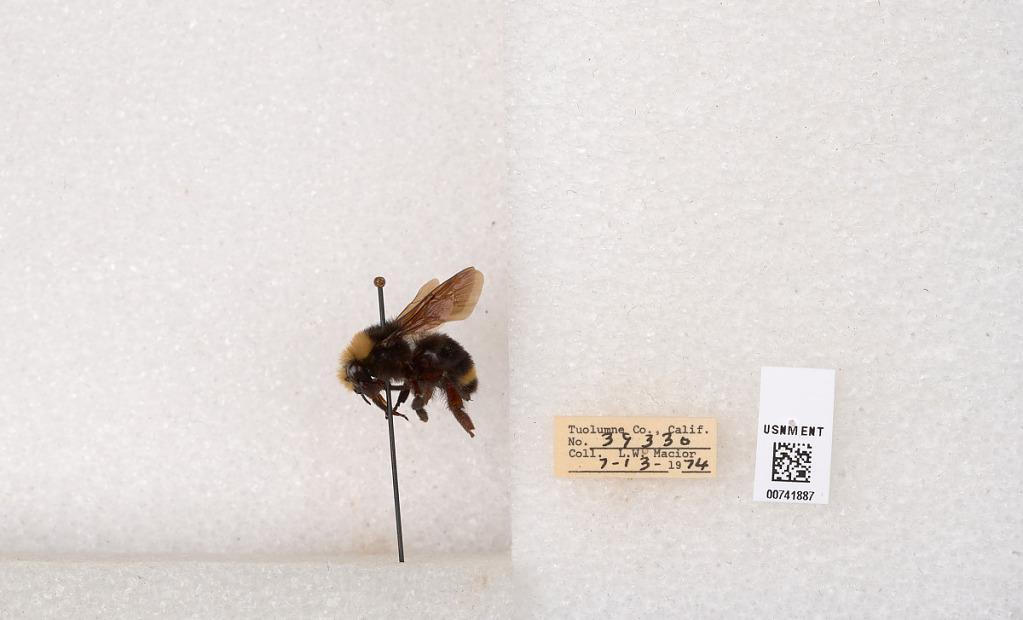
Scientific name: Bombus (Pyrobombus) vosnesenskii Radoszkowski
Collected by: L. Macior
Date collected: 1974-7-13
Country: United States
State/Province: California
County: Tuolumne
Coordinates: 37.9712, -120.228